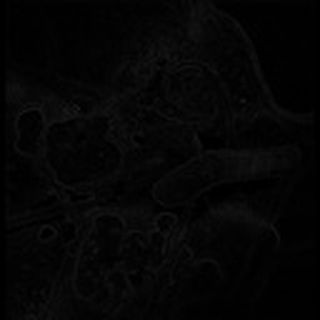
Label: cotton_army_worm